Endangered Primate Rescue Center

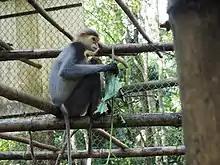
The Endangered red-shanked douc langur at EPRC Vietnam.

There are around 180 animals at EPRC Vietnam and this number fluctuates over time due to release, or death of animals. Some animals born at EPRC Vietnam are the first of their species to be bred successfully in captivity such as the Catba langur, Delacour's langur and Gray-shanked douc langur.